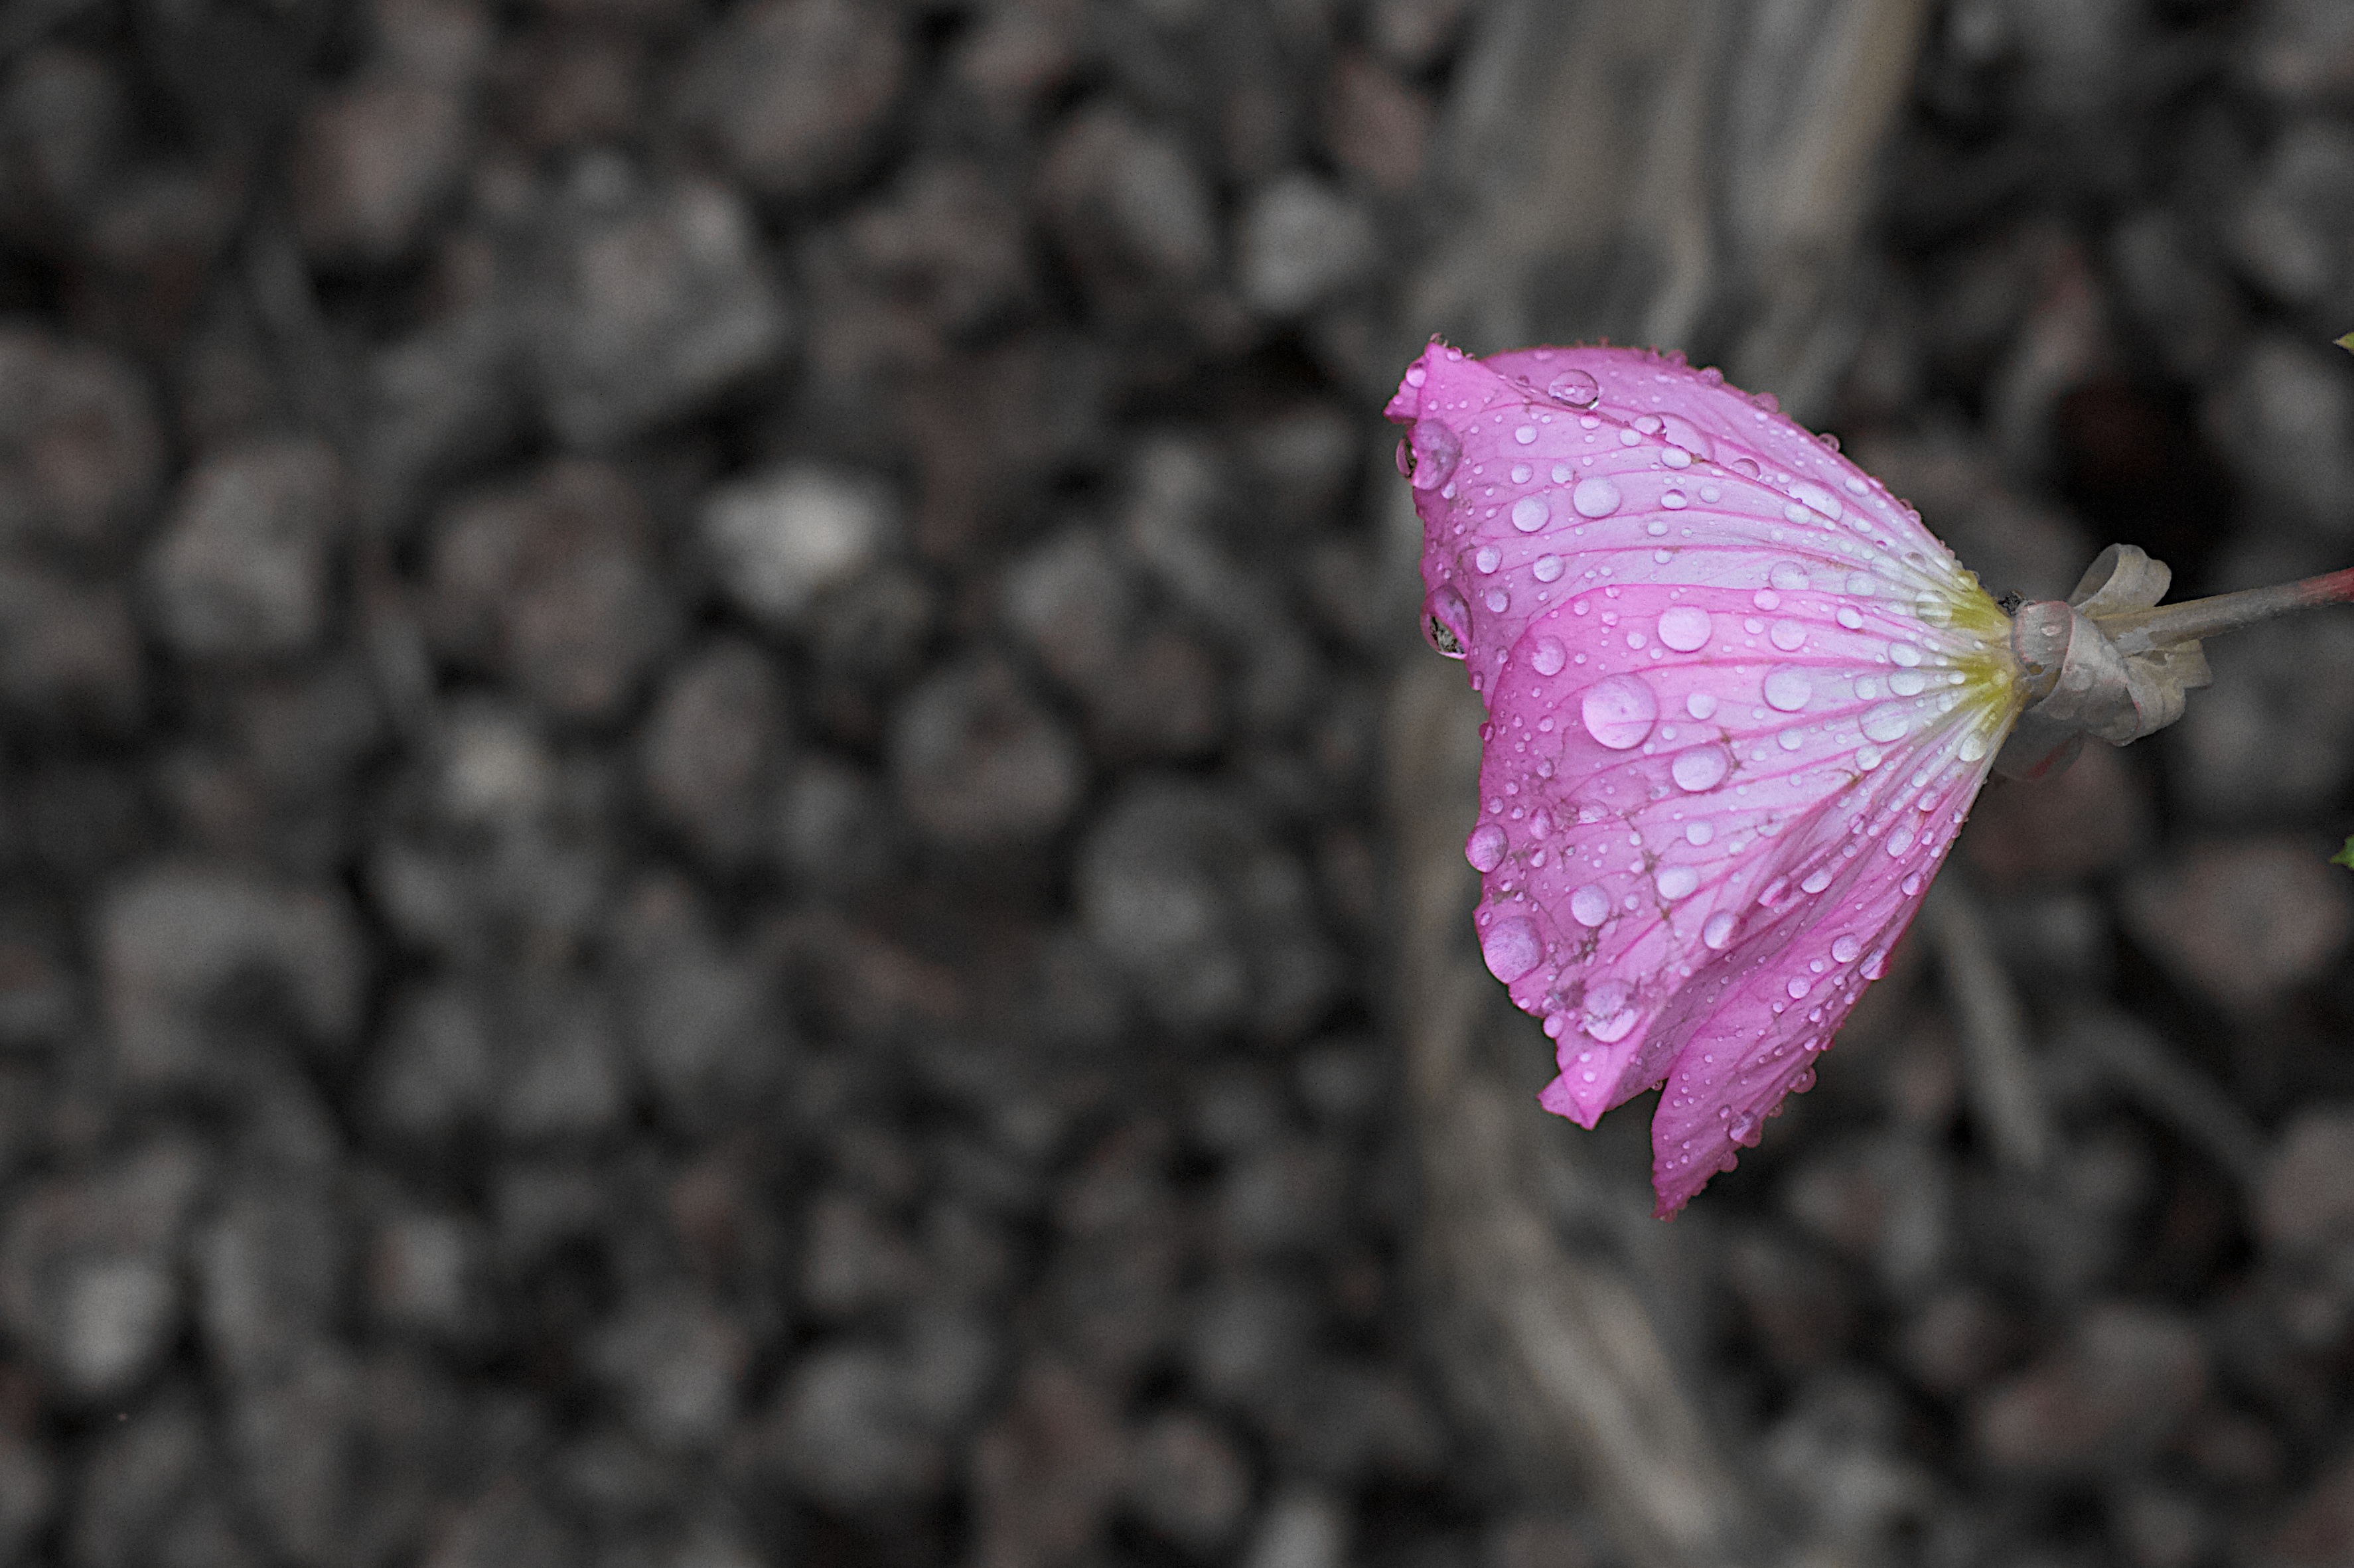
water, drop, plant, photography, leaf, flower, petal, insect, soil, botany, butterfly, flora, fauna, close up, macro photography, plant stem